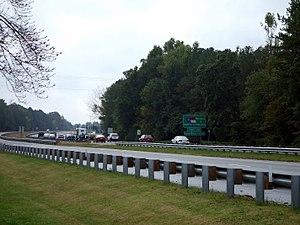
L'interstate 95 en Caroline du Nord constitue un segment de l'Interstate 95, qui est une autoroute majeure de la côte est des États-Unis. Elle traverse les principales villes de la côte est, soit Miami, Washington, Baltimore, Philadelphie, New York et Boston. Elle est longue de plus de 3000 kilomètres, et est l'une des autoroutes inter-États américaines les plus empruntées au pays.